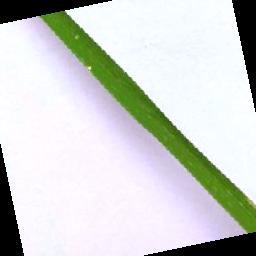
Label: Rice___Leaf_Blast